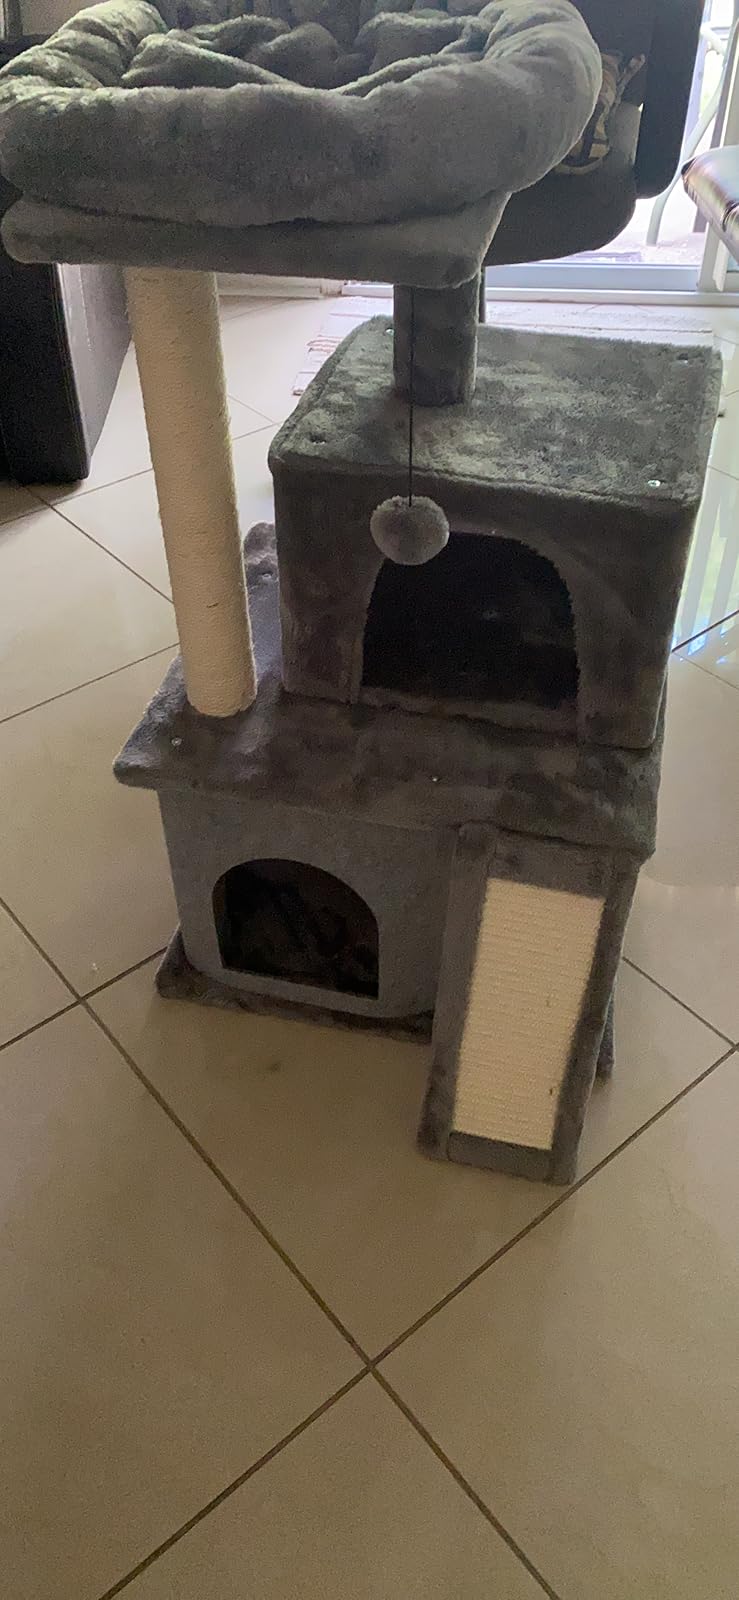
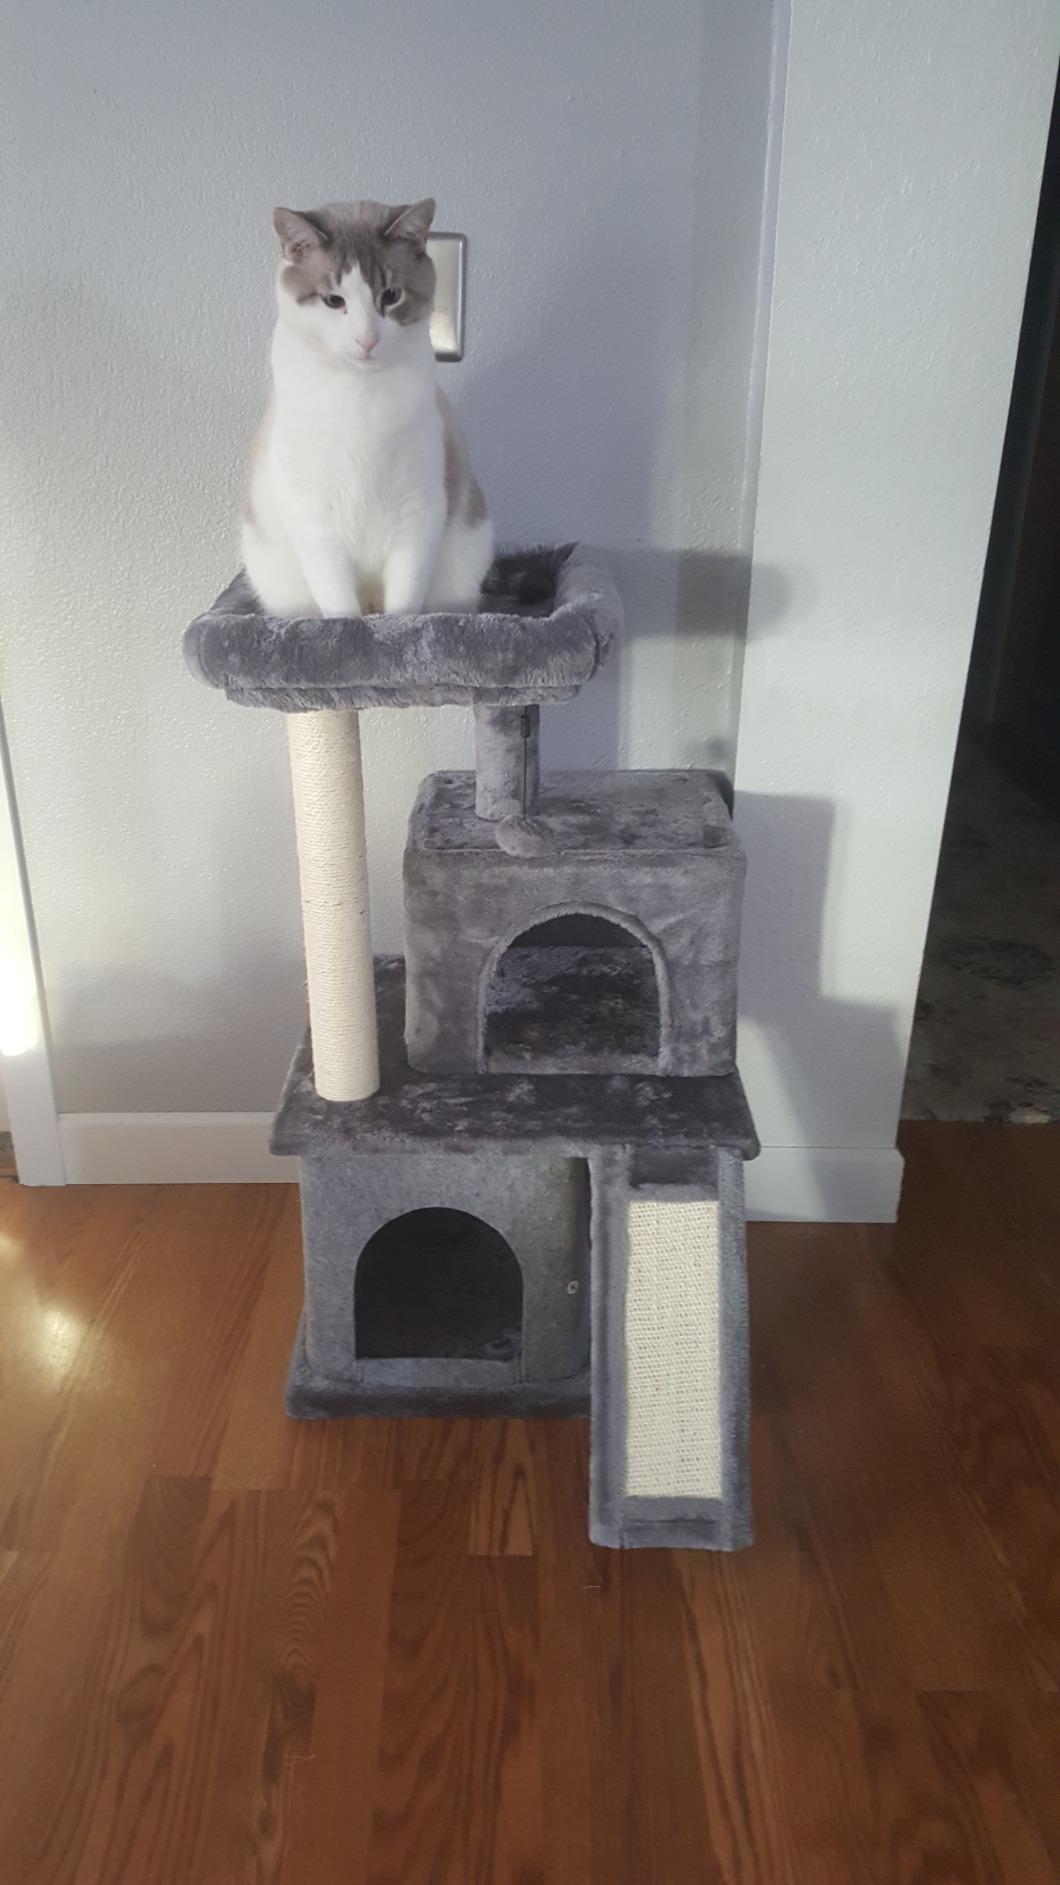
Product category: items_cat tree
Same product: yes